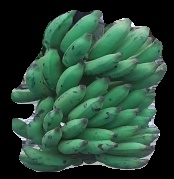
Variety: elakki-bale
Grade: grade3